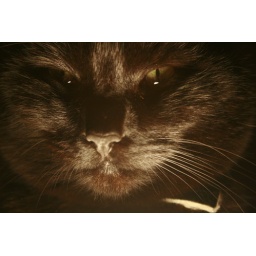
He virtually had his head in the desk lamp trying to get a wee heat